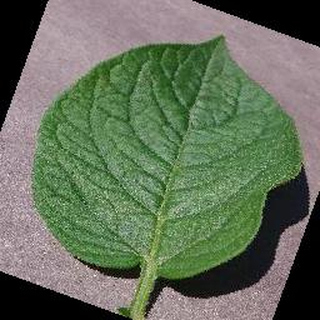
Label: healthy_potato